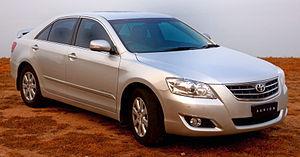
La Toyota Aurion est une automobile de taille moyenne produite par Toyota en Australie et en Asie depuis 2006. L'Aurion, compte tenu de sa désignation XV40 est essentiellement une Toyota Camry avec une face avant et arrière révisitée, ainsi que des changements intérieurs.